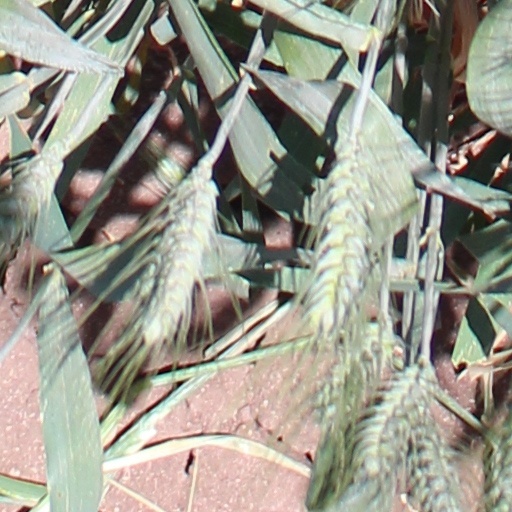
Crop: wheat